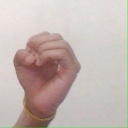
अक्षर: ऊ